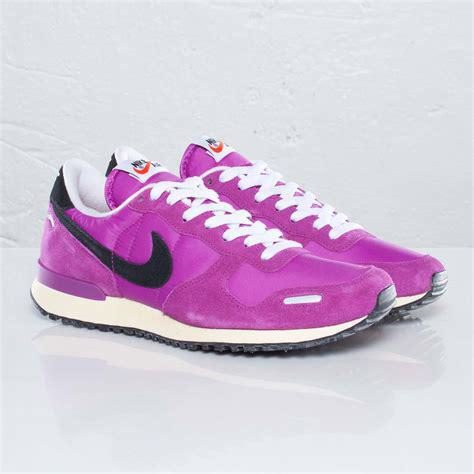
Brand: Nike
Model: Air Vortex